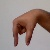
The image shows a hand gesture representing the letter 'Q' in Indian Sign Language.